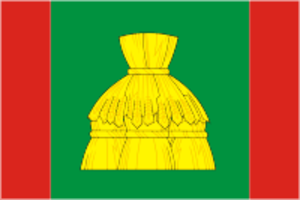
Nikolsk est une ville de l'oblast de Vologda, en Russie, et le centre administratif du raïon de Nikolsk. Sa population s'élevait à 8 223 habitants en 2013.